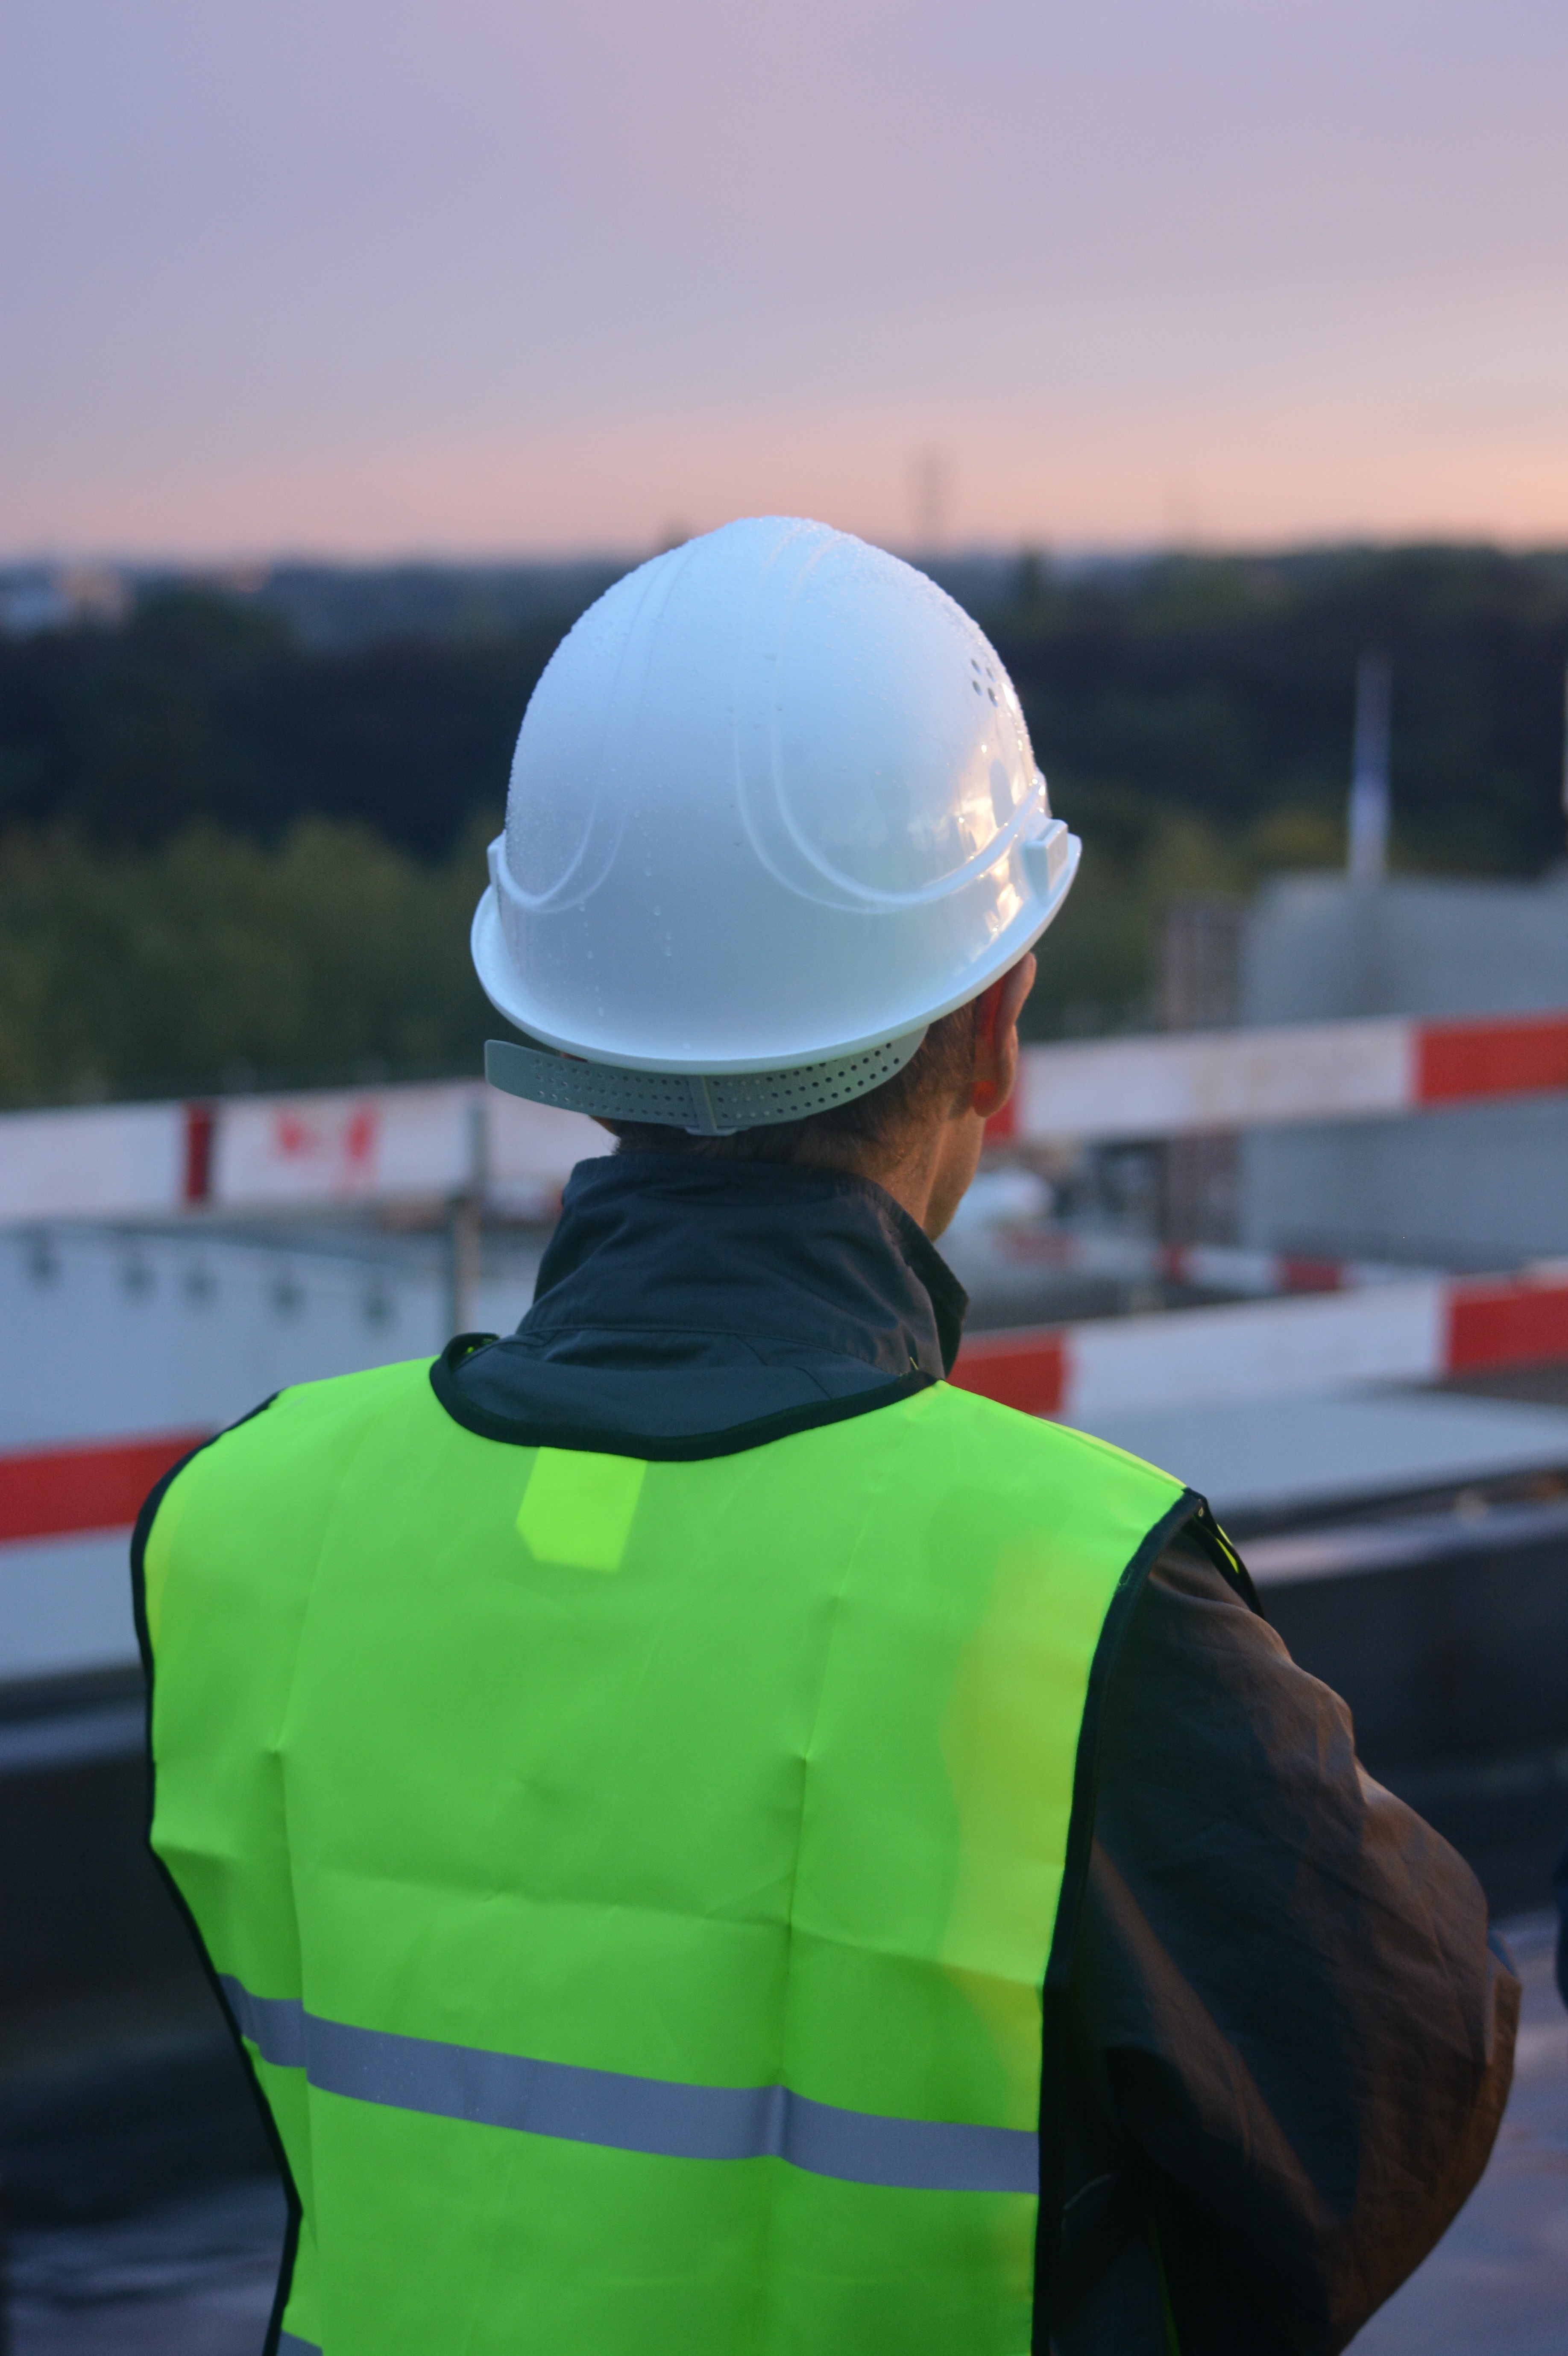
man, people, color, helmet, job, construction worker, construction sector, safety vest, atmosphere of earth